Gilbert John Fowler

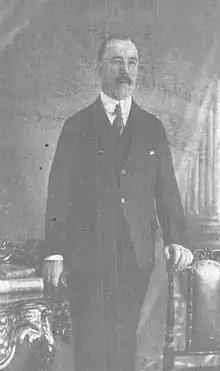
Fowler

Gilbert John Fowler (23 January 1868 – 21 March 1953) was a British biochemist who worked on pollution, decomposition and sewage treatment in Britain and later in India where he established the first research laboratory in biochemistry at the Indian Institute of Science at Bangalore. He established the earliest ideas for the activated sludge process of sewage treatment by examining bacterial growth and noting their oxygen requirement.